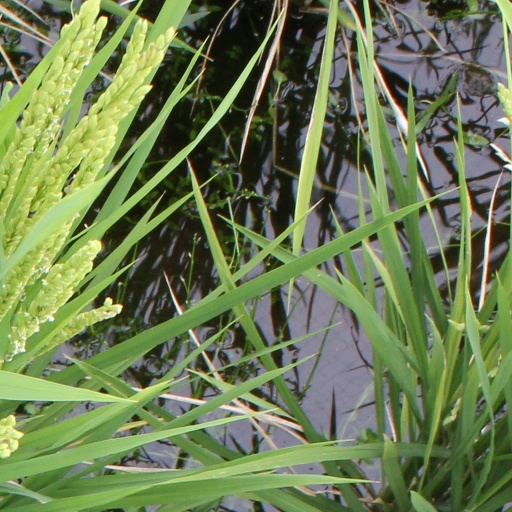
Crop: rice